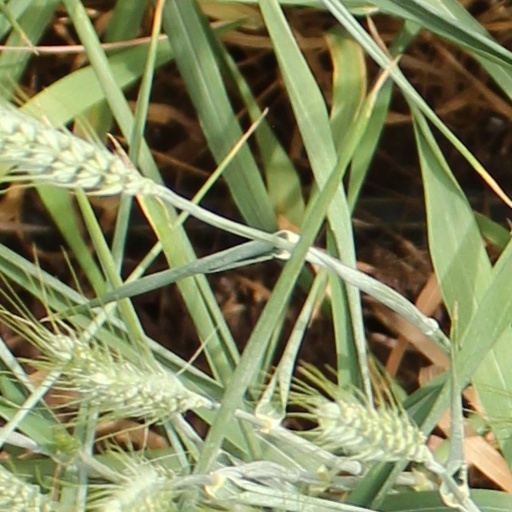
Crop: wheat